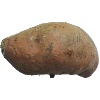
Label: Potato Sweet 1